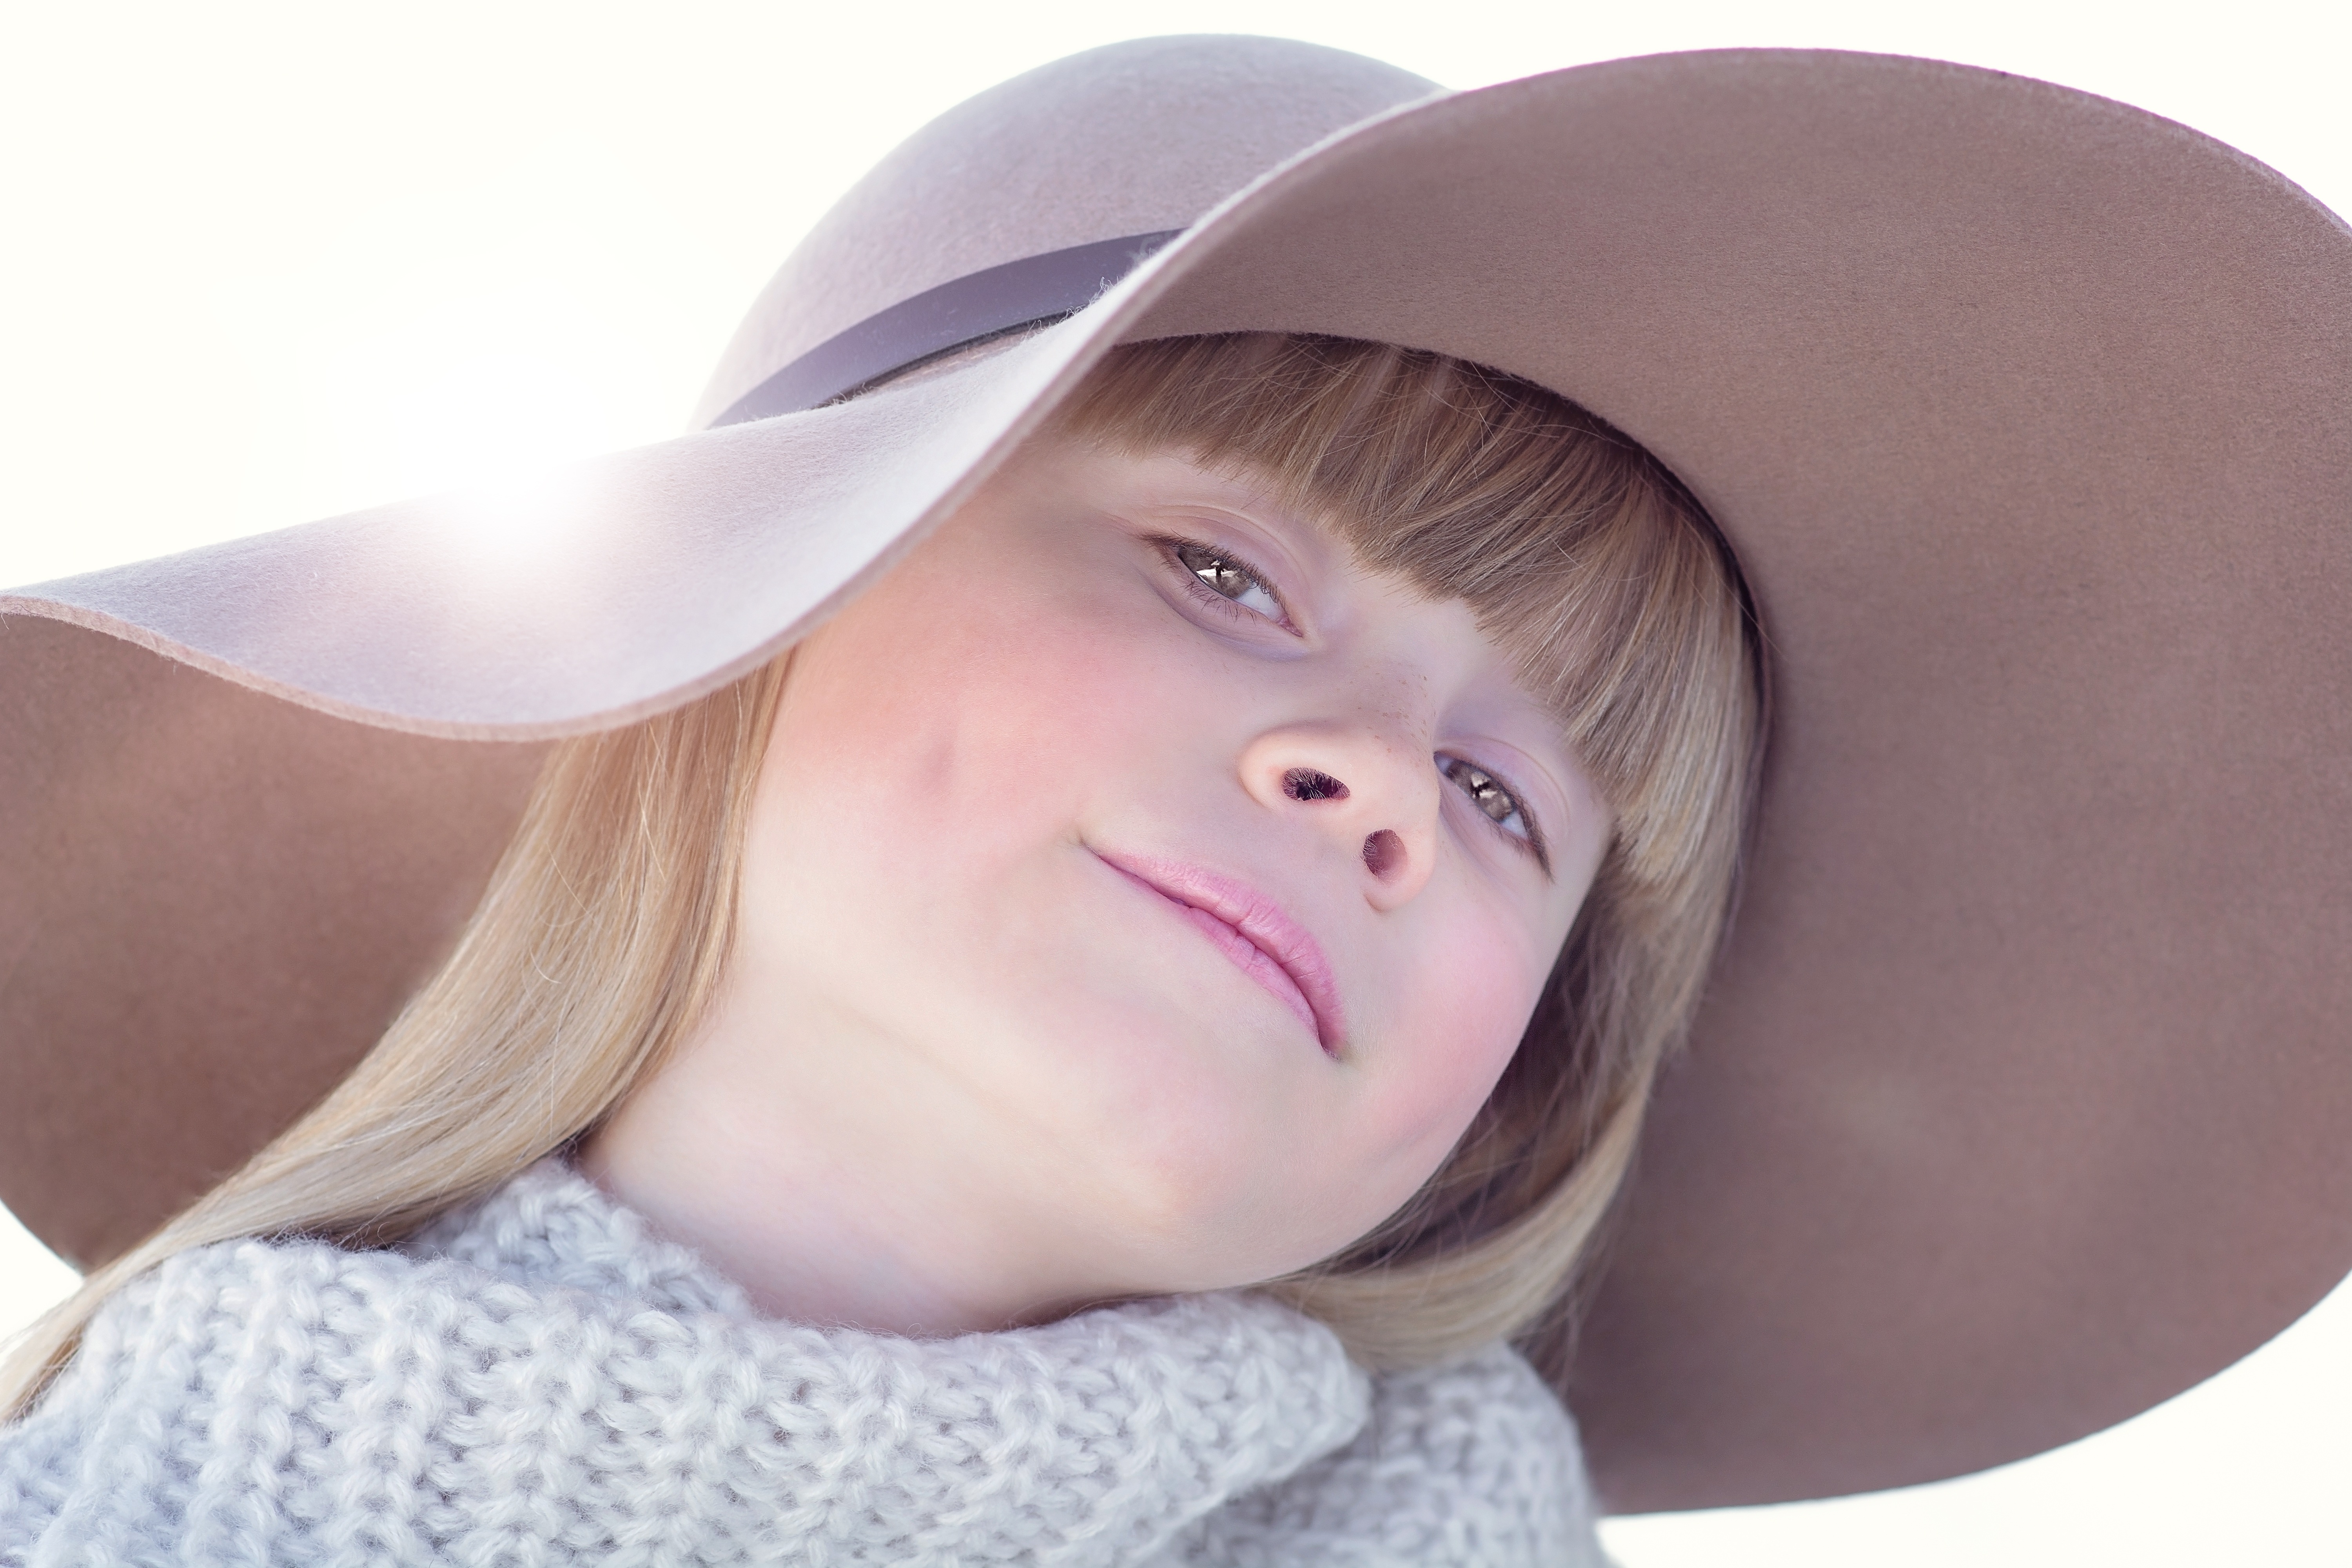
person, girl, hair, female, portrait, child, human, hat, clothing, close, hairstyle, human body, face, nose, infant, toddler, eye, head, skin, beauty, blond, organ, back light, keck, portrait photography